Catherine Browman

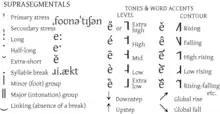
A list of suprasegmental features which phonologists believe need to be worked on in the theory of articulatory phonology.

Browman takes two approaches in analyzing syllable patterns. In the first approach, she describes a local organization in which individual gestures are coordinated with other individual gestures. In the second approach, she describes a global organization in which gestures form larger groupings. Browman analyzes articulatory evidence from American English words containing different kinds of consonants and clusters. Under Bowman's Articulatory Phonology analysis, the relation between the syllable-initial consonant and the following vowel gesture is defined by a global measure. In contrast, the relation of the syllable-final consonants and the preceding vowel is based on local organization.